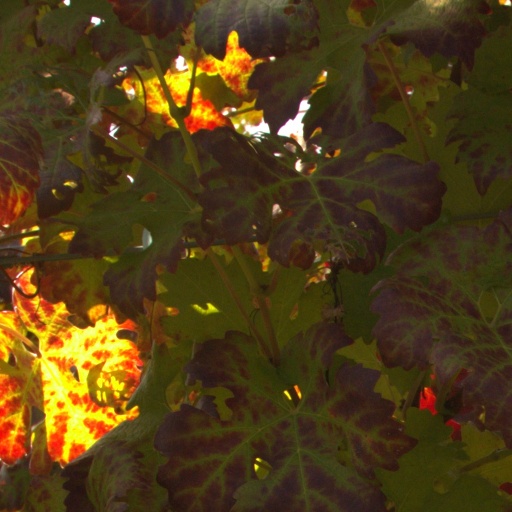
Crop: grape